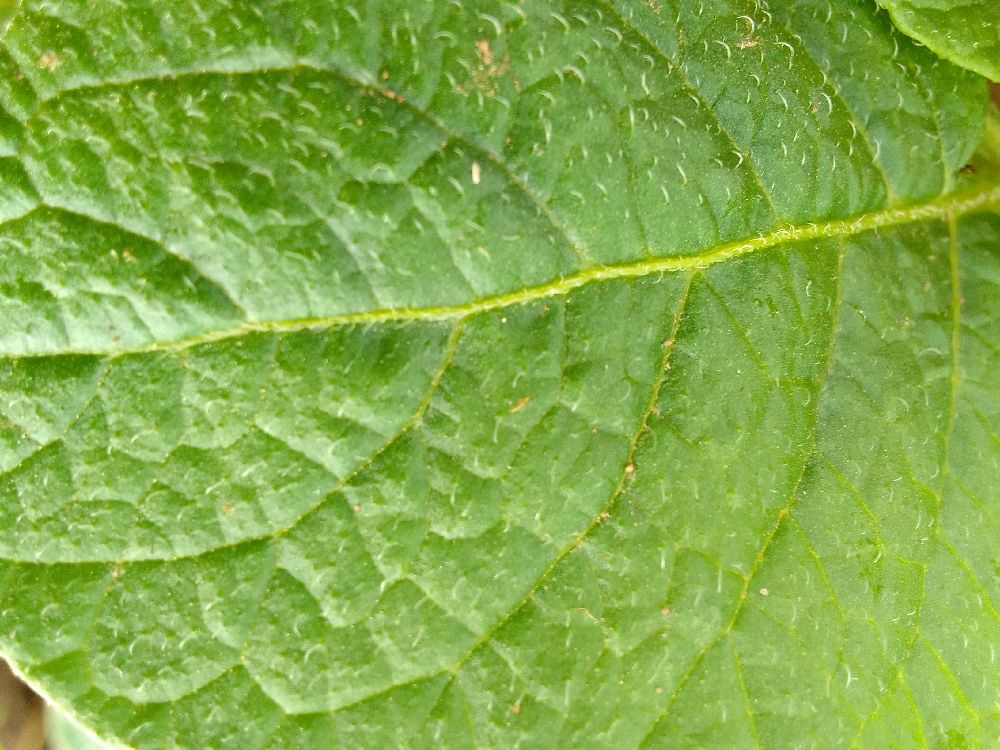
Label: Healthy